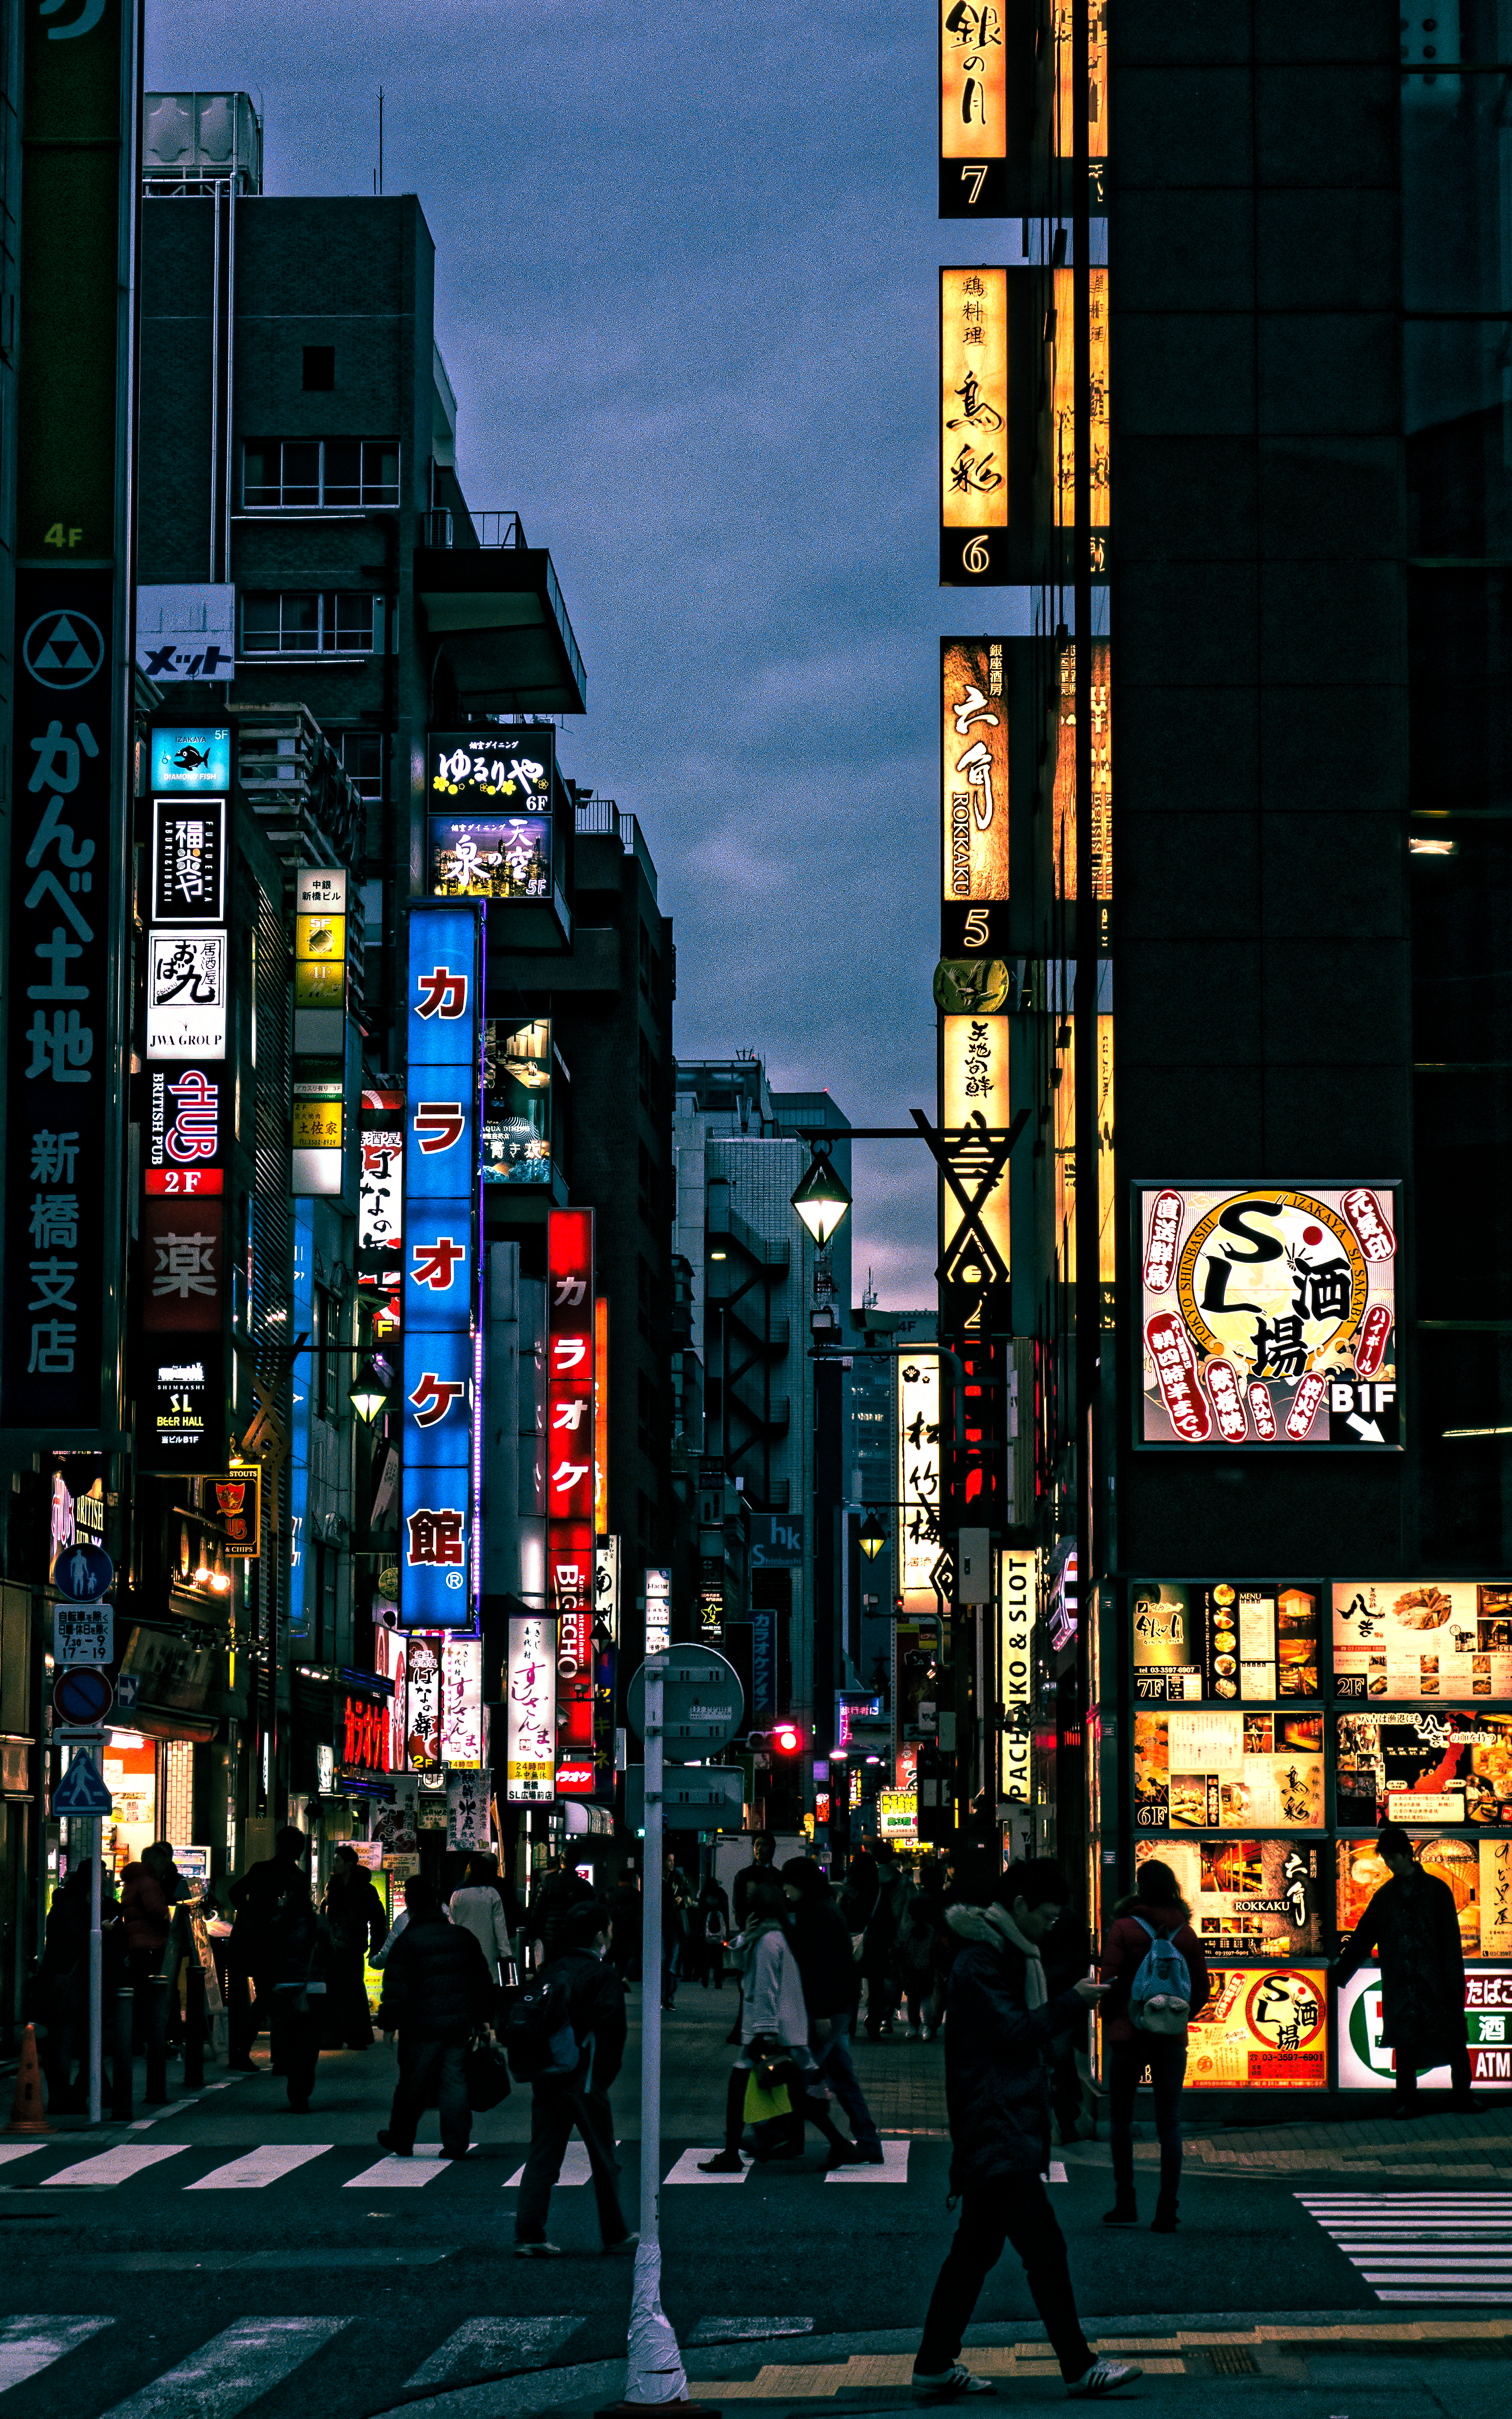
pedestrian, road, street, night, town, city, skyscraper, cityscape, downtown, evening, landmark, facade, japan, lane, lighting, tower block, japon, tokyo, infrastructure, ngc, nuit, ville, nihon, metropolis, neighbourhood, urban area, human settlement, metropolitan area